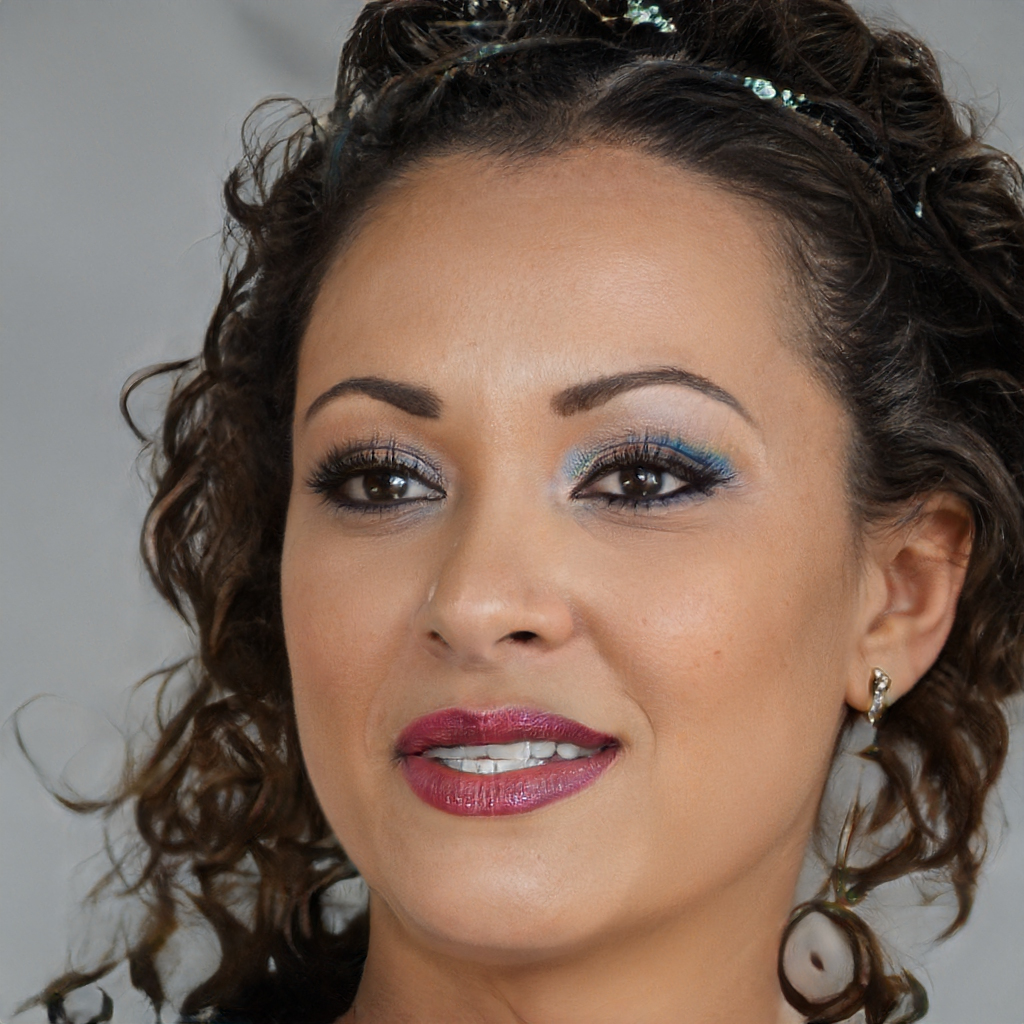
Gender: Female